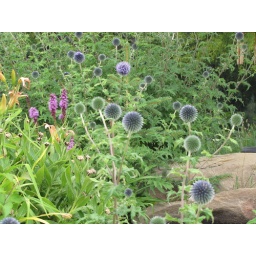
20 August 2010. A flower bed in a yard in my new 'hood.